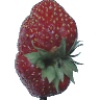
Label: Strawberry Wedge 1